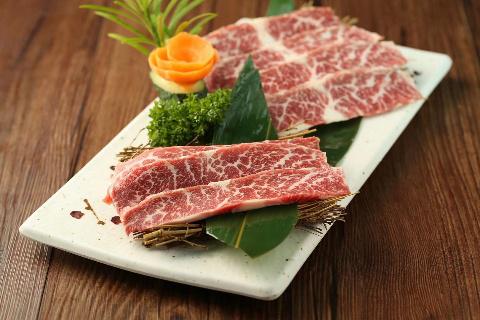
Label: Wagyu